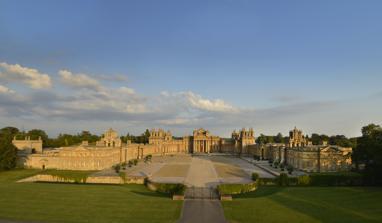
Building: Blenheim Palace
Country: United Kingdom
Year built: 1722
Country house in Oxfordshire, England Blenheim Palace north facade Blenheim Palace south facade Blenheim Palace ( / ˈ b l ɛ n ɪ m / BLEN -im ) is a country house in Woodstock, Oxfordshire , England. It is the seat of the Dukes of Marlborough . Originally called Blenheim Castle, it has been known as Blenheim Palace since the 19th century. One of England's largest houses, it was built between 1705 and 1722, and designated a UNESCO World Heritage Site in 1987. The palace is named after the 1704 Battle of Blenheim . It was originally intended to be a reward to John Churchill, 1st Duke of Marlborough for his military triumphs against the French and Bavarians in the War of the Spanish Succession , culminating in the Battle of Blenheim. The land was given as a gift, and construction began in 1705, with some financial support from Queen Anne . The project soon became the subject of political infighting, with the Crown cancelling further financial support in 1712, Marlborough's three-year voluntary exile to the Continent, the fall from influence of his duchess, and lasting damage to the reputation of the architect Sir John Vanbrugh . Designed in the rare, and short-lived, English Baroque style, architectural appreciation of the palace is as divided today as it was in the 1720s. It is unique in its combined use as a family home, mausoleum and national monument . The palace is notable as the birthplace and ancestral home of Sir Winston Churchill . Following the palace's completion, it became the home of the Churchill (later Spencer-Churchill ) family for the next 300 years, and various members of the family have wrought changes to the interiors, park and gardens. At the end of the 19th century, the palace was saved from ruin by funds gained from the 9th Duke of Marlborough 's marriage to American railroad heiress Consuelo Vanderbilt . Origins and construction Churchills c. 1705 John Churchill, 1st Duke of Marlborough by Sir Godfrey Kneller . John Churchill was born in Devon . Although his family had aristocratic relations, it belonged to the minor gentry rather than the upper echelons of 17th-century society. In 1678, Churchill married Sarah Jennings , and in April that year, he was sent by Charles II to The Hague to negotiate a convention on the deployment of the English army in Flanders. The mission ultimately proved abortive. In May, Churchill was appointed to the temporary rank of Brigadier-General of Foot, but the possibility of a continental campaign was eliminated with the Treaty of Nijmegen . When Churchill returned to England, the Popish Plot resulted in a temporary three-year banishment for James Stuart, Duke of York . The Duke obliged Churchill to attend him, first to The Hague, then in Brussels . For his services during the crisis, Churchill was made Lord Churchill of Eyemouth in the peerage of Scotland in 1682, and the following year appointed colonel of the King's Own Royal Regiment of Dragoons . Sarah Churchill, Duchess of Marlborough 1700 by Sir Godfrey Kneller On the death of Charles II in 1685, his brother, the Duke of York, became King James II . James had been Governor of the Hudson's Bay Company (today North America's oldest company, established by royal charter in 1670), and with his succession to the throne, Churchill was appointed the company's third ever governor. He had also been affirmed Gentleman of the Bedchamber in April, and admitted to the English peerage as Baron Churchill of Sandridge in the county of Hertfordshire in May. Following the Monmouth Rebellion , Churchill was promoted to Major General and awarded the lucrative colonelcy of the Third Troop of Life Guards . When William, Prince of Orange , invaded England in November 1688, Churchill, accompanied by some 400 officers and men, rode to join him in Axminster . When the King saw he could not even keep Churchill – for so long his loyal and intimate servant – he fled to France. As part of William III's coronation honours, Churchill was created Earl of Marlborough , sworn to the Privy Council , and made a Gentleman of the King's Bedchamber. During the War of the Spanish Succession Churchill gained a reputation as a capable military commander, and in 1702 he was elevated to the dukedom of Marlborough. During the war he won a series of victories, including the Battle of Blenheim (1704), the Battle of Ramillies (1706), the Battle of Oudenarde (1708), and the Battle of Malplaquet (1709). For his victory at Blenheim, the Crown bestowed upon Marlborough the tenancy of the royal manor of Hensington (situated on the site of Woodstock) to site the new palace, and Parliament voted a substantial sum of money towards its creation. The rent or petit serjeanty due to the Crown for the land was set at the peppercorn rent or quit-rent of one copy of the French royal flag to be tendered to the Monarch annually on the anniversary of the Battle of Blenheim. This flag is displayed by the Monarch on a 17th-century French writing table in Windsor Castle . Marlborough's wife was by all accounts a cantankerous woman, though capable of great charm. She had befriended the young Princess Anne and later, when the princess became Queen, the Duchess of Marlborough, as Her Majesty's Mistress of the Robes , exerted great influence over the Queen on both personal and political levels. The relationship between Queen and Duchess later became strained and fraught, and following their final quarrel in 1711, the money for the construction of Blenheim ceased. For political reasons the Marlboroughs went into exile on the Continent until they returned the day after the Queen's death on 1 August 1714. Site An engraving of Blenheim Palace The estate given by the nation to Marlborough for the new house was the manor of Woodstock, sometimes called the Palace of Woodstock , which had been a royal demesne , in reality little more than a deer park . Legend has obscured the manor's origins. King Henry I enclosed the park to contain the deer. Henry II housed his mistress Rosamund Clifford (sometimes known as "Fair Rosamund") there in a "bower and labyrinth"; a spring in which she is said to have bathed remains, named after her. It seems the unostentatious hunting lodge was rebuilt many times, and had an uneventful history until Elizabeth I , before her succession, was imprisoned there by her half-sister Mary I between 1554 and 1555. Elizabeth had been implicated in the Wyatt plot , but her imprisonment at Woodstock was short, and the manor remained in obscurity until bombarded and ruined by Oliver Cromwell 's troops during the Civil War . When the park was being re-landscaped as a setting for the house, the 1st Duchess wanted the historic ruins demolished, while Vanbrugh, an early conservationist, wanted them restored and made into a landscape feature. The Duchess, as so often in her disputes with her architect, won the day and the remains of the manor were swept away. Architect The architect Sir John Vanbrugh c.1705, in a painting by Godfrey Kneller The architect selected for the ambitious project was a controversial one. The Duchess was known to favour Sir Christopher Wren , famous for St Paul's Cathedral and many other national buildings. The Duke however, following a chance meeting at a playhouse, is said to have commissioned Sir John Vanbrugh there and then. Vanbrugh, a popular dramatist, was an untrained architect, who usually worked in conjunction with the trained and practical Nicholas Hawksmoor . The duo had recently completed the first stages of the Baroque Castle Howard . This huge Yorkshire mansion was one of England's first houses in the flamboyant European Baroque style. The success of Castle Howard led Marlborough to commission something similar at Woodstock. Blenheim Palace (" John Vanbrugh 's castle air"): west facade showing the unique severe towering stone belvederes ornamenting the skyline Blenheim, however, was not to provide Vanbrugh with the architectural plaudits he imagined it would. The fight over funding led to accusations of extravagance and impracticality of design, many of these charges levelled by the Whig factions in power. He found no defender in the Duchess of Marlborough. Having been foiled in her wish to employ Wren, she levelled criticism at Vanbrugh on every level, from design to taste. In part their problems arose from what was demanded of the architect. The nation (which was then assumed, by both architect and owners, to be paying the bills) wanted a monument, but the Duchess wanted not only a fitting tribute to her husband but also a comfortable home, two requirements that were not compatible in 18th-century architecture. Finally, in the early days of the building the Duke was frequently away on his military campaigns, and it was left to the Duchess to negotiate with Vanbrugh. More aware than her husband of the precarious state of the financial aid they were receiving, she criticised Vanbrugh's grandiose ideas for their extravagance. Following their final altercation, Vanbrugh was banned from the site. In 1719, whilst the Duchess was away, Vanbrugh viewed the house in secret. However, when Vanbrugh's wife visited the completed Blenheim as a member of the viewing public in 1725, the Duchess refused to allow her even to enter the park. Vanbrugh's severe massed Baroque used at Blenheim never truly caught the public imagination, and was quickly superseded by the revival of the Palladian style. Vanbrugh's reputation was irreparably damaged, and he received no further truly great public commissions. For his final design, Seaton Delaval Hall in Northumberland , which was hailed as his masterpiece, he used a refined version of the Baroque employed at Blenheim. He died shortly before its completion. Funding the construction The Grand Bridge in Blenheim Park 1722–1724 by Vanbrugh The Hensington Gates the main entrance to Blenheim Park 1709 by Hawksmoor The precise responsibility for the funding of the new house has always been a debatable subject, unresolved to this day. The house as a reward was mooted within months of the Battle of Blenheim, at a time when Marlborough was still to gain many further victories on behalf of the country. That a grateful nation led by Queen Anne wished and intended to give their national hero a suitable home is beyond doubt, but the exact size and nature of that house is questionable. A warrant dated 1705, signed by the parliamentary treasurer the Earl of Godolphin , appointed Vanbrugh as architect and outlined his remit. Unfortunately for the Churchills, nowhere did this warrant mention Queen or Crown. The Duke of Marlborough contributed £60,000 to the initial cost when work commenced in 1705, which, supplemented by Parliament, should have built a monumental house. Parliament voted funds for the building of Blenheim, but no exact sum was mentioned nor provision for inflation or over-budget expenses. Almost from the outset, funds were spasmodic. Queen Anne paid some of them, but with growing reluctance and lapses, following her frequent altercations with the Duchess. After their final argument in 1712, all state money ceased and work came to a halt. £220,000 had already been spent and £45,000 was owing to workmen. The Marlboroughs were forced into exile on the continent, and did not return until after the Queen's death in 1714. An 18th-century engraving showing The Great Court On their return the Duke and Duchess came back into favour at court. The 64-year-old Duke now decided to complete the project at his own expense. In 1716 work resumed, but the project relied completely upon the limited means of the Duke himself. Harmony on the building site was short-lived, as in 1717 the Duke suffered a severe stroke, and the thrifty Duchess took control. The Duchess blamed Vanbrugh entirely for the growing costs and extravagance of the house, the design of which she had never liked. Following a meeting with the Duchess, Vanbrugh left the building site in a rage, insisting that the new masons, carpenters and craftsmen, brought in by the Duchess, were inferior to those he had employed. The master craftsmen he had patronised, however, such as Grinling Gibbons , refused to work for the lower rates paid by the Marlboroughs. The craftsmen brought in by the Duchess, under the guidance of furniture designer James Moore , and Vanbrugh's assistant architect Hawksmoor, completed the work in perfect imitation of the greater masters. "Under the auspices of a munificent sovereign this house was built for John Duke of Marlborough, and his Duchess Sarah, by Sir J Vanbrugh between the years 1705 and 1722, and the Royal Manor of Woodstock, together with a grant of £240,000 towards the building of Blenheim, was given by Her Majesty Queen Anne and confirmed by act of Parliament . . . to the said John Duke of Marlborough and to all his issue male and female lineally descending." —Plaque above the East gate of Blenheim Palace Following the Duke's death in 1722, completion of the house and its park became the Duchess's driving ambition. Vanbrugh's assistant Hawksmoor was recalled and in 1723 designed the "Arch of Triumph", based on the Arch of Titus , at the entrance to the park from Woodstock. Hawksmoor also completed the interior design of the library, the ceilings of many of the state rooms and other details in numerous other minor rooms, and various outbuildings. Cutting rates of pay to workmen, and using lower-quality materials in unobtrusive places, the widowed Duchess completed the great house as a tribute to her late husband. The final date of completion is not known, but as late as 1735 the Duchess was haggling with Rysbrack over the cost of Queen Anne's statue placed in the library. In 1732 the Duchess wrote "The Chappel is finish'd and more than half the Tomb there ready to set up". Current design and architecture Blenheim Palace, unscaled plan of the piano nobile . An enfilade of 9 state rooms runs the length of the southern facade of the palace (marked "N" to "G" at the top of the figure). It is a tribute to the craftsmanship of the carpenters who installed the doors between the rooms that with the keys removed it is possible to look through them all, from one end of the enfilade to the other. Key A: Hall; B: Saloon; C: Green Writing Room; L: Red Drawing Room; M: Green Drawing Room; N: Grand Cabinet; H: Library; J: covered colonnade; K: Birth Room of Sir Winston Churchill ; H2: Chapel; O: Bow room. Vanbrugh planned Blenheim in perspective ;   that is, to be best viewed from a distance. As the site covers some seven acres (28,000 m 2 ) this is also a necessity. Grand salon, Blenheim Palace, c. 1918, William Bruce Ellis Ranken The plan of the palace's principal block (or corps de logis ) is a rectangle ( see plan ) pierced by two courtyards; these serve as little more than light wells . Contained behind the southern facade are the principal state apartments ; on the east side are the suites of private apartments of the Duke and Duchess, and on the west along the entire length of the piano nobile is given a long gallery originally conceived as a picture gallery, but is now the library. The corps de logis is flanked by two further service blocks around square courtyards ( not shown in the plan ). The east court contains the kitchens, laundry, and other domestic offices, the west court adjacent to the chapel the stables and indoor riding school. The three blocks together form the "Great Court" designed to overpower the visitor arriving at the palace. Pilasters and pillars abound, while from the roofs, themselves resembling those of a small town, great statues in the Renaissance manner of St Peter's in Rome gaze down on the visitor below, who is rendered inconsequential. Other assorted statuary in the guise of martial trophies decorate the roofs, most notably Britannia standing atop the entrance pediment in front of two reclining chained French captives sculpted in the style of Michelangelo , and the English lion devouring the French cock, on the lower roofs. Many of these are by such masters as Grinling Gibbons . In the design of great 18th-century houses comfort and convenience were subservient to magnificence, and this is certainly the case at Blenheim. This magnificence over creature comfort is heightened as the architect's brief was to create not only a home but also a national monument to reflect the power and civilisation of the nation. To create this monumental effect, Vanbrugh chose to design in a severe Baroque style, using great masses of stone to imitate strength and create shadow as decoration. The architect slightly tapered the sides of the east gate to create an illusion of even greater height, the wrought iron gates date from the 1840s. The solid and huge entrance portico on the north front resembles more the entrance to a pantheon than a family home. Vanbrugh also liked to employ what he called his "castle air", which he achieved by placing a low tower at each corner of the central block and crowning the towers with vast belvederes of massed stone, decorated with curious finials (disguising the chimneys). Coincidentally these towers, which hint at the pylons of an Egyptian temple , further add to the heroic pantheonesque atmosphere of the building. There are two approaches to the palace's grand entrance, one from the long straight drive through wrought iron gates directly into the Great Court; the other, equally if not more impressive, betrays Vanbrugh's true vision: the palace as a bastion or citadel , the true monument and home to a great warrior. Piercing the windowless, city-like curtain wall of the east court is the great East Gate, a monumental triumphal arch , more Egyptian in design than Roman . An optical illusion was created by tapering its walls to create an impression of even greater height. Confounding those who accuse Vanbrugh of impracticality, this gate is also the palace's water tower . Through the arch of the gate one views across the courtyard a second equally massive gate, that beneath the clock tower, through which one glimpses the Great Court. The pediment over the south portico is a complete break from the convention. The flat top is decorated by a trophy bearing the marble bust of Louis XIV in the centre was looted by Marlborough from Tournai in 1709, weighing 30 tons. The positioning of the bust was an innovative new design in the decoration of a pediment. This view of the Duke as an omnipotent being is also reflected in the interior design of the palace, and indeed its axis to certain features in the park. It was planned that when the Duke dined in state in his place of honour in the great saloon, he would be the climax of a great procession of architectural mass aggrandising him rather like a proscenium . The line of celebration and honour of his victorious life began with the great column of victory surmounted by his statue and detailing his triumphs, and the next point on the great axis, planted with trees in the position of troops, was the epic Roman style bridge. The approach continues through the great portico into the hall, its ceiling painted by James Thornhill with the Duke's apotheosis , then on under a great triumphal arch, through the huge marble door-case with the Duke's marble effigy above it (bearing the ducal plaudit "Nor could Augustus better calm mankind"), and into the painted saloon, the most highly decorated room in the palace, where the Duke was to have sat enthroned. The Duke was to have sat with his back to the great 30-tonne marble bust of his vanquished foe Louis XIV , positioned high above the south portico. Here the defeated King was humiliatingly forced to look down on the great parterre and spoils of his conqueror (rather in the same way as severed heads were displayed generations earlier). The Duke did not live long enough to see this majestic tribute realised, and sit enthroned in this architectural vision. The Duke and Duchess moved into their apartments on the eastern side of the palace, but the entirety was not completed until after the Duke's death. The palace has been Grade I listed on the National Heritage List for England since August 1957. Palace chapel The palace chapel, as a consequence of the Duke's death, now obtained even greater importance. The design was altered by the Marlboroughs' friend the Earl of Godolphin , who placed the high altar in defiance of religious convention against the west wall, thus allowing the dominating feature to be the Duke's gargantuan tomb and sarcophagus . Commissioned by the Duchess in 1730, it was designed by William Kent , and statues of the Duke and Duchess depicted as Caesar and Caesarina adorn the great sarcophagus. In bas relief at the base of the tomb, the Duchess ordered to be depicted the surrender of Marshal Tallard . However, the theme throughout the palace of honouring the Duke did not reach its apotheosis until the dowager duchess's death in 1744. Then, the Duke's coffin was returned to Blenheim from its temporary resting place, Westminster Abbey , and husband and wife were interred together and the tomb erected and completed. Now Blenheim had indeed become a pantheon and mausoleum. Successive Dukes and their wives are also interred in the vault beneath the chapel. Other members of family are interred in St. Martin's parish churchyard at Bladon , a short distance from the palace. Interior Great Hall ceiling, The Duke of Marlborough presenting the plan for the battle of Blenheim to Britannia , painted 1716 for £978 by Sir James Thornhill Tomb of the 1st Duke of Marlborough in the palace chapel 1733, cost £2,200 designed by William Kent sculpted by John Michael Rysbrack The Triumph of the Duke of Marlborough, Saloon ceiling c.1720 by Louis Laguerre Library by Nicholas Hawksmoor 1722–1725, with pipe organ at the far end 1890–1891 Saloon with murals c.1720 cost £500 by Louis Laguerre The Temple of Diana 1772–1773 by Willam Chambers The internal layout of the rooms of the central block at Blenheim was defined by the court etiquette of the day. State apartments were designed as an axis of rooms of increasing importance and public use, leading to the chief room. The larger houses, like Blenheim, had two sets of state apartments each mirroring each other. The grandest and most public and important was the central saloon ("B" in the plan ) which served as the communal state dining room. To either side of the saloon are suites of state apartments, decreasing in importance but increasing in privacy: the first room ("C") would have been an audience chamber for receiving important guests, the next room ("L") a private withdrawing room, the next room ("M") would have been the bedroom of the occupier of the suite, thus the most private. One of the small rooms between the bedroom and the internal courtyard was intended as a dressing room. This arrangement is reflected on the other side of the saloon. The state apartments were intended for use by only the most important guests such as a visiting sovereign. On the left (east) side of the plan on either side of the bow room (marked "O") can be seen a smaller but nearly identical layout of rooms, which were the suites of the Duke and Duchess themselves. Thus, the bow room corresponds exactly to the saloon in terms of its importance to the two smaller suites. Blenheim Palace was the birthplace of the 1st Duke's famous descendant, Winston Churchill , whose life and times are commemorated by a permanent exhibition in the suite of rooms in which he was born (marked "K" on the plan) . Blenheim Palace was designed with all its principal and secondary rooms on the piano nobile , thus there is no great staircase of state: anyone worthy of such state would have no cause to leave the piano nobile . Insofar as Blenheim does have a grand staircase, it is the series of steps in the Great Court which lead to the North Portico. There are staircases of various sizes and grandeur in the central block, but none are designed on the same scale of magnificence as the palace. James Thornhill painted the ceiling of the hall in 1716. It depicts Marlborough kneeling to Britannia and proffering a map of the Battle of Blenheim. The hall is 67 ft (20 m) high, and remarkable chiefly for its size and for its stone carvings by Gibbons , yet in spite of its immense size it is merely a vast anteroom to the saloon. The saloon was also to have been painted by Thornhill, but the Duchess suspected him of overcharging, so the commission was given to Louis Laguerre . This room is an example of three-dimensional painting, or trompe l'œil , "trick-the-eye", a fashionable painting technique at the time. The Peace Treaty of Utrecht was about to be signed, so all the elements in the painting represent the coming of peace. The domed ceiling is an allegorical representation of Peace: John Churchill is in the chariot, he holds a zigzag thunderbolt of war, and the woman who holds back his arm represents Peace. The walls depict all the nations of the world who have come together peacefully. Laguerre also included a self-portrait placing himself next to Dean Jones, chaplain to the 1st Duke, another enemy of the Duchess, although she tolerated him in the household because he could play a good hand at cards. To the right of the doorway leading into the first stateroom, Laguerre included the French spies, said to have big ears and eyes because they may still be spying. Of the four marble door-cases in the room displaying the Duke's crest as a prince of the Holy Roman Empire , only one is by Gibbons, the other three were copied indistinguishably by the Duchess's cheaper craftsmen. The third remarkable room is the long library designed by Nicholas Hawksmoor in 1722–1725, (H) , 183 ft (56 m) long, which was intended as a picture gallery. The ceiling has saucer domes , which were to have been painted by Thornhill, had the Duchess not upset him. The palace, and in particular this room, was furnished with the many valuable artefacts the Duke had been given, or sequestered as the spoils of war , including a fine art collection. Here in the library, rewriting history in her own indomitable style, the Duchess set up a larger than life statue of Queen Anne, its base recording their friendship. From the northern end of the library—in which is housed the largest pipe organ in private ownership in Europe, built by England's great organ builder Henry Willis & Sons —access is obtained to the raised colonnade which leads to the chapel (H) . The chapel is perfectly balanced on the eastern side of the palace by the vaulted kitchen. This symmetrical balancing and equal weight given to both spiritual and physical nourishment would no doubt have appealed to Vanbrugh's renowned sense of humour, if not the Duchess'. The distance of the kitchen from even the private dining room ("O" on the plan) was obviously of no consideration, hot food being of less importance than to avoid having to inhale the odour of cooking and proximity of servants. Pipe organs The Long Library organ was built in 1891 by the famous London firm of Henry Willis & Sons at a cost of £3,669. It replaced a previous organ built in 1888 by Isaac Abbott of Leeds , which was removed to St Swithun's church, Hither Green . Originally erected in the central bay, with its back to the water terraces, the Norwich firm of Norman & Beard moved it to the northwestern end of the library in 1902 and made a few tonal additions and, the following year, cleaned it. No further changes were made until 1930, when the Willis firm lowered the pitch to modern concert pitch : a Welte automatic player was added in 1931, with 70 rolls cut by Marcel Dupré , Joseph Bonnet , Alfred Hollins , Edwin Lemare and Harry Goss-Custard also being supplied. This remained in use for some time: the Duke of the time is said to have frequently sat at the organ bench and pretended to play the organ to his guests and they would applaud at the end. This practice is said to have been halted abruptly when the player started before the Duke had reached the organ. This famous instrument is regularly maintained and is played by visiting organists throughout the year, but its condition is declining: a fundraising campaign has been launched for its complete restoration. The organ in the chapel was built circa 1853 by Robert Postill of York : it is notable as a rare unaltered example of this fine builder's work, speaking boldly and clearly into a generous acoustic. Park and gardens Blenheim Palace, looking across the east facade's Italian garden to the orangery, which both adorns and disguises the walls of the domestic east court. The East gate is seen rising above. Blenheim Palace Park and gardens in 1835 Blenheim sits in the centre of a large undulating park, a classic example of the English landscape garden movement and style. When Vanbrugh first cast his eyes over it in 1704 he immediately conceived a typically grandiose plan: through the park trickled the small River Glyme , and Vanbrugh envisaged this marshy brook traversed by the "finest bridge in Europe". Thus, ignoring the second opinion offered by Sir Christopher Wren, the marsh was channelled into three small canal -like streams and across it rose a bridge of huge proportions, so huge it was reported to contain some 30-odd rooms. While the bridge was indeed an amazing wonder, in this setting it appeared incongruous, causing Alexander Pope to comment: "the minnows, as under this vast arch they pass, murmur, 'how like whales we look, thanks to your Grace.'" Horace Walpole saw it in 1760, shortly before Capability Brown 's improvements: "the bridge, like the beggars at the old duchess's gate, begs for a drop of water and is refused." Another of Vanbrugh's schemes was the great parterre , nearly half a mile long and as wide as the south front. Also in the park, completed after the 1st Duke's death, is the Column of Victory . It is 134 ft (41 m) high and terminates a great avenue of elms leading to the palace, which were planted in the positions of Marlborough's troops at the Battle of Blenheim. Vanbrugh had wanted an obelisk to mark the site of the former royal manor, and the trysts of Henry II which had taken place there, causing the 1st Duchess to remark, "If there were obelisks to bee made of all what our Kings have done of that sort, the countrey would bee stuffed with very odd things" ( sic ). The obelisk was never realised. The Column of Victory in the Palace grounds, 1727–1730 designed by Henry Herbert, 9th Earl of Pembroke The Great Lake c. 1764–1774 by Capability Brown The cascade where the water flows out of the Great Lake Following the 1st Duke's death, the Duchess concentrated most of her considerable energies on the completion of the palace itself, and the park remained relatively unchanged until the arrival of Capability Brown in 1764. The 4th Duke employed Brown who immediately began an English landscape garden scheme to naturalise and enhance the landscape, with tree planting and man-made undulations. However, the feature with which he is forever associated is the lake, a huge stretch of water created by damming the River Glyme and ornamented by a series of cascades where the river flows in and out. The lake was narrowed at the point of Vanbrugh's grand bridge, but the three small canal-like streams trickling underneath it were completely absorbed by one river-like stretch. Brown's great achievement at this point was to actually flood and submerge beneath the water level the lower stories and rooms of the bridge itself, thus reducing its incongruous height and achieving what is regarded by many as the epitome of an English landscape. Brown also grassed over the great parterre and the Great Court. The latter was re-paved by Duchêne in the early 20th century. The 5th Duke was responsible for several other garden follies and novelties. Sir William Chambers , assisted by John Yenn , was responsible for the small summerhouse known as "The Temple of Diana" down by the lake, where in 1908 Winston Churchill proposed to his future wife. The extensive landscaped park, woodlands and formal gardens of Blenheim are Grades I listed on the Register of Historic Parks and Gardens . Blenheim Park is a Site of Special Scientific Interest . History Failing fortunes ...as we passed through the entrance archway and the lovely scenery burst upon me, Randolph said with pardonable pride: This is the finest view in England Lady Randolph Churchill Woodstock gate to park, 1723 by Nicholas Hawksmoor On the death of the 1st Duke in 1722, as both his sons were dead, he was succeeded by his daughter Henrietta . This was an unusual succession and required a special Act of Parliament, as only sons can usually succeed to an English dukedom. When Henrietta died, the title passed to Marlborough's grandson Charles Spencer, Earl of Sunderland , whose mother was Marlborough's second daughter Anne . The 1st Duke, as a soldier, was not a rich man and what fortune he possessed was mostly used for finishing the palace. In comparison with other British ducal families, the Marlboroughs were not very wealthy. Yet they existed quite comfortably until the time of the 5th Duke of Marlborough (1766–1840), a spendthrift who considerably depleted the family's remaining fortune. He was eventually forced to sell other family estates, but Blenheim was safe from him as it was entailed . This did not prevent him from selling the Marlboroughs' Boccaccio for a mere £875 and his own library in over 4000 lots. On his death in 1840, his profligacy left the estate and family with financial problems. By the 1870s, the Marlboroughs were in severe financial trouble and in 1875 the 7th Duke sold the Marriage of Cupid and Psyche , together with the famed Marlborough gems , at auction for £10,000. However, this was not enough to save the family. In 1880, the 7th Duke was forced to petition Parliament to break the protective entail on the Palace and its contents. This was achieved under the Blenheim Settled Estates Act 1880 and the door was now open for wholesale dispersal of Blenheim and its contents. The first victim was the great Sunderland Library which was sold in 1882, including such volumes as The Epistles of Horace , printed at Caen in 1480, and the works of Josephus , printed at Verona in 1648. The 18,000 volumes raised almost £60,000. The sales continued to denude the palace: Raphael 's Ansidei Madonna was sold for £70,000; Van Dyck 's Equestrian Portrait of Charles I realised £17,500; and finally, the "pièce de résistance" of the collection, Peter Paul Rubens ' Rubens, His Wife Helena Fourment, and Their Son Peter Paul, and Their Son Frans (1633–1678) , which had been given by the city of Brussels to the 1st Duke in 1704, was also sold, and is now in the Metropolitan Museum of Art in New York City. These sums of money, vast by the standards of the day, failed to cover the debts and the maintenance of the great palace remained beyond the Marlboroughs' resources. These had always been small in relation to their ducal rank and the size of their house. The British agricultural depression, which started in the 1870s, added to the family's problems. When the 9th Duke inherited in 1892, the land was generating dwindling income. 9th Duke of Marlborough Charles, 9th Duke of Marlborough with his family in 1905 by John Singer Sargent The water terraces on the west side of the Palace, created 1925–31 by Achille Duchêne Charles, 9th Duke of Marlborough (1871–1934) can be credited with saving both the palace and the family. Inheriting the near-bankrupt dukedom in 1892, he was forced to find a quick and drastic solution to the problems. Prevented by the strict social dictates of late 19th-century society from earning money, he was left with one solution: he had to marry into money. In November 1895 he coldly and openly without love married the American railroad heiress Consuelo Vanderbilt . The marriage was celebrated following lengthy negotiations with her divorced parents: her mother, Alva Vanderbilt , was desperate to see her daughter a duchess, and the bride's father, William Vanderbilt , paid for the privilege. The final price was $2,500,000 ($91.6 million today) in 50,000 shares of the capital stock of the Beech Creek Railway Company with a minimum 4% dividend guaranteed by the New York Central Railroad Company . The couple were given a further annual income each of $100,000 for life. The teenage Consuelo had been locked in her room by her mother until she agreed to the marriage. The marriage settlement was actually signed in the vestry of St. Thomas Episcopal Church, New York , immediately after the wedding vows had been made. In the carriage leaving the church, Marlborough told Consuelo he loved another woman, and would never return to America, as he "despised anything that was not British". The replenishing of Blenheim began on the honeymoon itself, with the replacement of the Marlborough gems. Tapestries, paintings and furniture were bought in Europe to fill the depleted palace. On their return, the Duke began an exhaustive restoration and redecoration of the palace. The staterooms to the west of the saloon were redecorated with gilt boiseries in imitation of Versailles . Vanbrugh's subtle rivalry to Louis XIV's great palace was now completely undermined, as the interiors became mere pastiches of those of the greater palace. While this redecoration may not have been without fault (and the Duke later regretted it), other improvements were better received. Another problem caused by the redecoration was that the state and principal bedrooms were now moved upstairs, thus rendering the staterooms an enfilade of rather similar and meaningless drawing rooms . On the west terrace, the French landscape architect Achille Duchêne was employed to create a water garden. On a second terrace below this were placed two great fountains in the style of Bernini , scaled models of those in the Piazza Navona which had been presented to the 1st Duke. Consuelo, Duchess of Marlborough Blenheim was once again a place of wonder and prestige. However, Consuelo was far from happy; she records many of her problems in her cynical and often less than candid biography The Glitter and the Gold (1956). In 1906 she shocked society and left her husband. They divorced in 1921. She married a Frenchman, Jacques Balsan in 1921. She died in 1964, having lived to see her son become Duke of Marlborough. She frequently returned to Blenheim, the house she had hated and yet saved, albeit as the unwilling sacrifice. After his divorce the Duke married again, to an American former friend of Consuelo, Gladys Deacon , who was of an artistic disposition, and a painting of her eyes remains on the ceiling of the great north portico ( see secondary lead image ). A lower terrace was decorated with sphinxes modelled on Gladys and executed by W. Ward Willis in 1930. Before her marriage, while staying with the Marlboroughs, she caused a diplomatic incident by encouraging the young Crown Prince Wilhelm of Germany to form an attachment with her. The prince had given her an heirloom ring, which the combined diplomatic services of two empires were charged to recover. After her marriage, Gladys was in the habit of dining with the Duke with a revolver by the side of her plate. Tiring of her, the Duke was temporarily forced to close Blenheim, and turn off the utilities to drive her out. They subsequently separated but did not divorce. The Duke died in 1934. His widow died in 1977. 10th Duke of Marlborough The 9th Duke was succeeded by his and Consuelo Vanderbilt's eldest son, John, 10th Duke of Marlborough (1897–1972), who married to the Hon. Alexandra Mary Cadogan in 1920. Together they had two sons and three daughters. She died in 1961, and after eleven years as a widower he remarried at the age of 74 to (Frances) Laura Charteris , formerly the wife of the 2nd Viscount Long and the 3rd Earl of Dudley , and granddaughter of the 11th Earl of Wemyss . The marriage was short-lived, however; the Duke died just six weeks later, on 11 March 1972. The bereaved Duchess complained of "the gloom and inhospitality of Blenheim" after his death and soon moved out. In her autobiography, Laughter from a Cloud (1980), she referred to Blenheim Palace as "The Dump". She died in London in 1990. Second World War The coming-out party held for the 17 year-old Lady Sarah Consuelo Spencer-Churchill at Blenheim Palace on 7 July 1939 was considered to be the highlight of the social season , and in hindsight has been styled by some as "the last season ever". There were over 700 guests, including Winston Churchill , Anthony Eden and the young John F. Kennedy , the house and gardens were lit up and visible for miles, and the Ambrose band played in a pavilion as the guests danced on the vast lawn into the early morning. Socialite Henry (Chips) Channon noted in his diary: “I have seen much, travelled far and am accustomed to splendour, but there has never been anything like tonight”. During the war the 10th Duke welcomed the boys from Malvern College as evacuees. In September 1940, the Security Service (MI5) was allowed to use the palace as its base until the end of the war. 11th Duke of Marlborough John Spencer-Churchill, 11th Duke of Marlborough , JP , DL (13 April 1926 – 16 October 2014) was a British peer . He was the elder son of the 10th Duke of Marlborough and his wife, the Hon. Alexandra Mary Hilda Cadogan. He was known as "Sunny" after his courtesy title of Earl of Sunderland . He was ranked 224th in the Sunday Times Rich List 2004, with an estimated wealth of £185 million. In 1972, on inheriting the Dukedom of Marlborough, he assumed the management of Blenheim Palace and the Blenheim estate. To fund the maintenance of the house, he opened it to visitors and as a film set, and established a number of businesses, including a garden furniture company and a water bottling plant. He was also active in a range of organisations, including the Thames and Chilterns Tourist Board and Oxford United Football Club . He served as vice-president of the Witney Conservative Association, the local party of David Cameron . He died in 2014 at the age of 88. The palace today The "Bernini Fountain", a scaled copy of the fountain in Rome's Piazza Navona given to the 1st Duke, was placed on the second terrace by Duchêne. The Italian Garden on the east side of the Palace 1908–10 by Duchêne fountain added in 1910 by American sculptor Waldo Story The palace remains the home of the Dukes of Marlborough, the present incumbent of the title being Charles James (Jamie) Spencer-Churchill, 12th Duke of Marlborough . Charles James succeeded to the Dukedom upon his father 11th Duke of Marlborough 's death on 16 October 2014. As of October 2016 [update] , the Marlboroughs still have to tender a copy of the French royal flag to the Monarch on the anniversary of the Battle of Blenheim as rent for the land that Blenheim Palace stands on. The palace, park, and gardens are open to the public on payment of an entry fee (maximum £32 , as of September 2022 [update] ). Several tourist entertainment attractions separate from the palace are the Formal and Walled Gardens, Marlborough Maze and the Butterfly House. The palace is linked to the Walled Garden by a miniature railway, the Blenheim Park Railway . The public have free access to about five miles (8 km) of public rights of way through the Great Park area of the grounds, which are accessible from Old Woodstock and from the Oxfordshire Way , and which are close to the Column of Victory. Lord Edward Spencer-Churchill, the brother of the current Duke, wished to feature a contemporary art programme within the historic setting of the palace where he spent his childhood. He founded Blenheim Art Foundation (BAF), a non-profit organisation, to present large-scale contemporary art exhibitions. BAF launched on 1 October 2014 with the UK's largest ever exhibition by Ai Weiwei . The foundation was conceived to give a vast number of people access to innovative contemporary artists working in the context of this historic palace. In September 2019, on the occasion of the opening of Maurizio Cattelan 's show "Victory is not an option", the palace was the scene of a robbery when thieves entered the palace at night time, just after the opening of the show, and stole an 18-carat golden toilet, valued at £4.8 million, which had been installed by the artist in one of the bathrooms. In April 2024 one of those responsible pleaded guilty to the theft at Oxford Crown Court . Blenheim Palace is a frequent location for filming . A survey in 2021 noted that Blenheim made 71 appearances in film and television, more than for any other English country house . The site offers a tour of the various filming locations. In March 2024, it was announced that Blenheim Palace would be the venue for the 4th summit of the European Political Community on 18 July 2024. A panoramic view of Blenheim Palace See also Blenheim Palace in film and media List of Baroque residences Noble Households – book with Blenheim Palace inventory of 1740 Footnotes